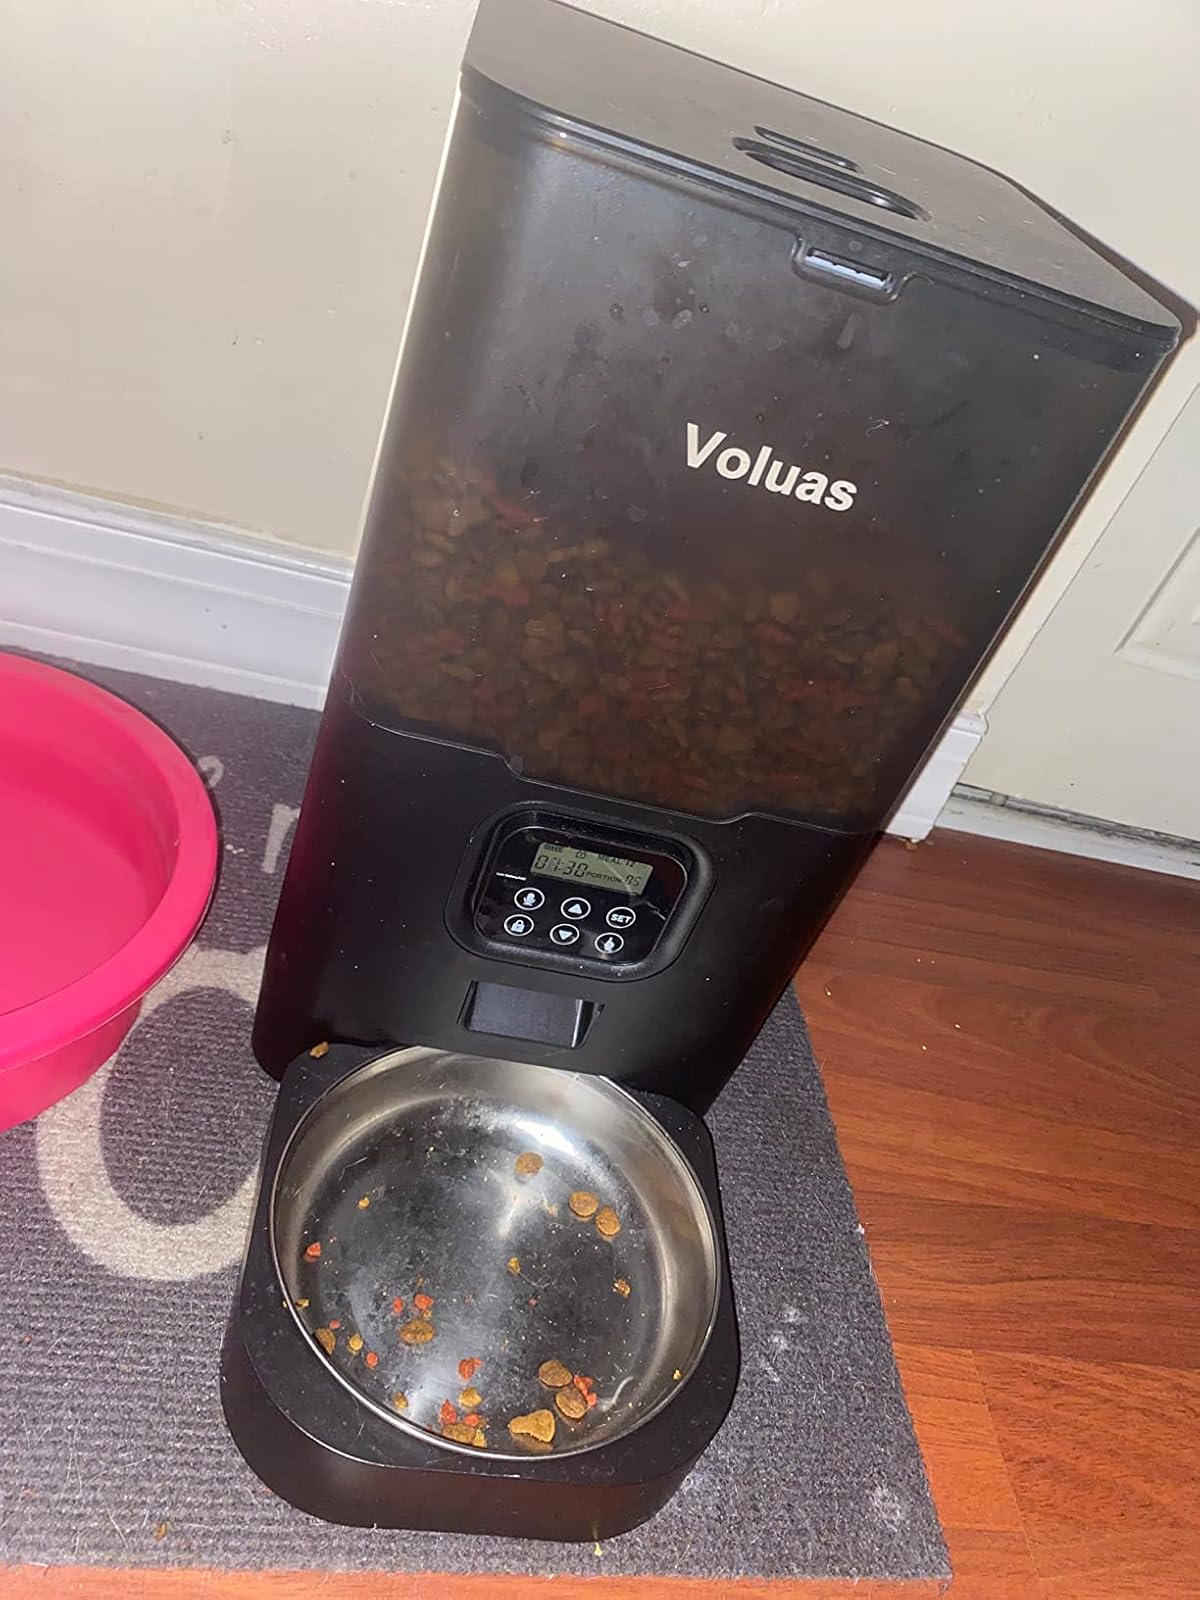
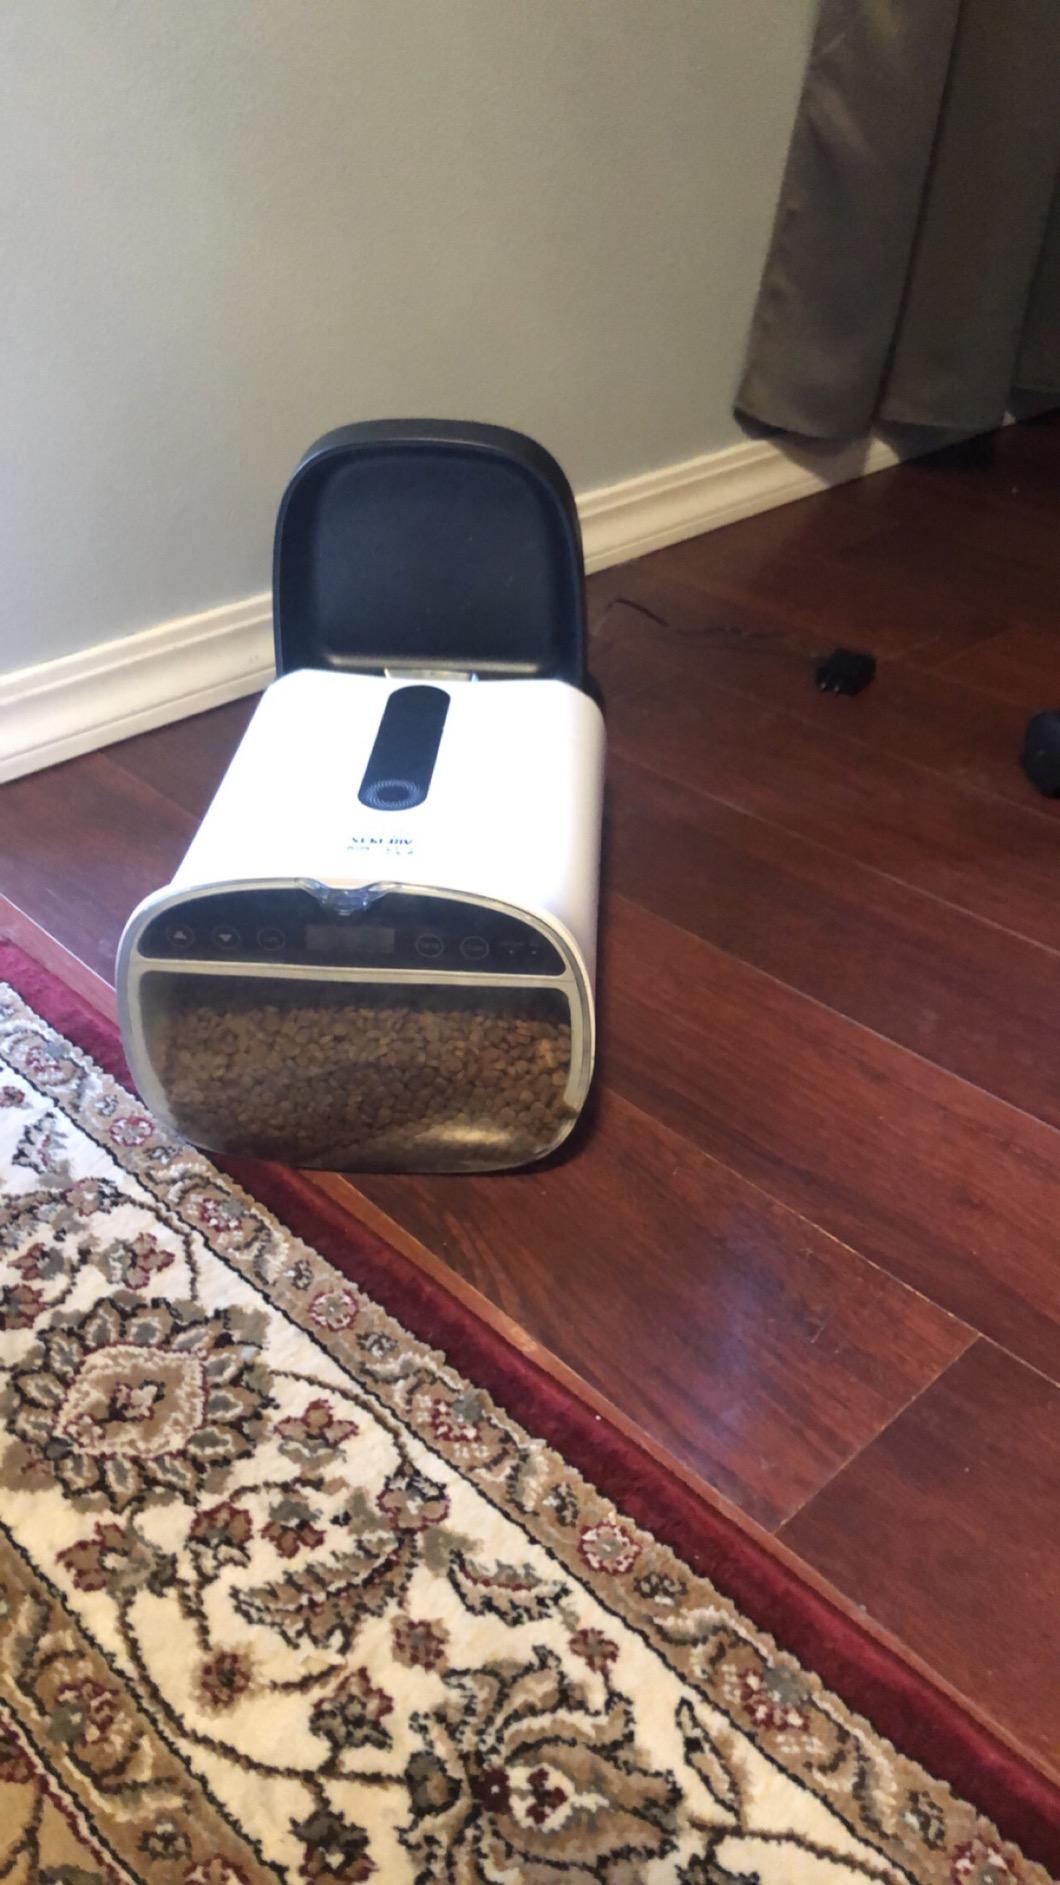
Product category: items_feeder
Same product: no